Adriaen van Ostade

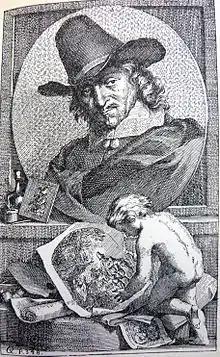
Engraved portrait of Adriaen van Ostade, shown with a few of his more famous works, by Arnold Houbraken in his "Schouburg", volume I, 1718

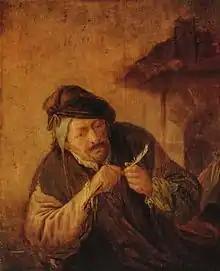
"Cutting the Feather" , at the Museum of Fine Arts, Budapest

According to Arnold Houbraken, he and his brother were pupils of Frans Hals and like him, spent most of their lives in Haarlem. He thought they were "Lubekkers" by birth, though this has since found to be false.